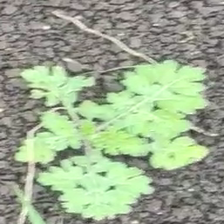
Weed species: Gajar_gavat_(Parthenium hysterophorus)